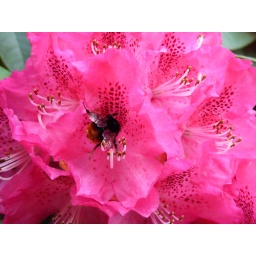
Bumble bee in pink flower